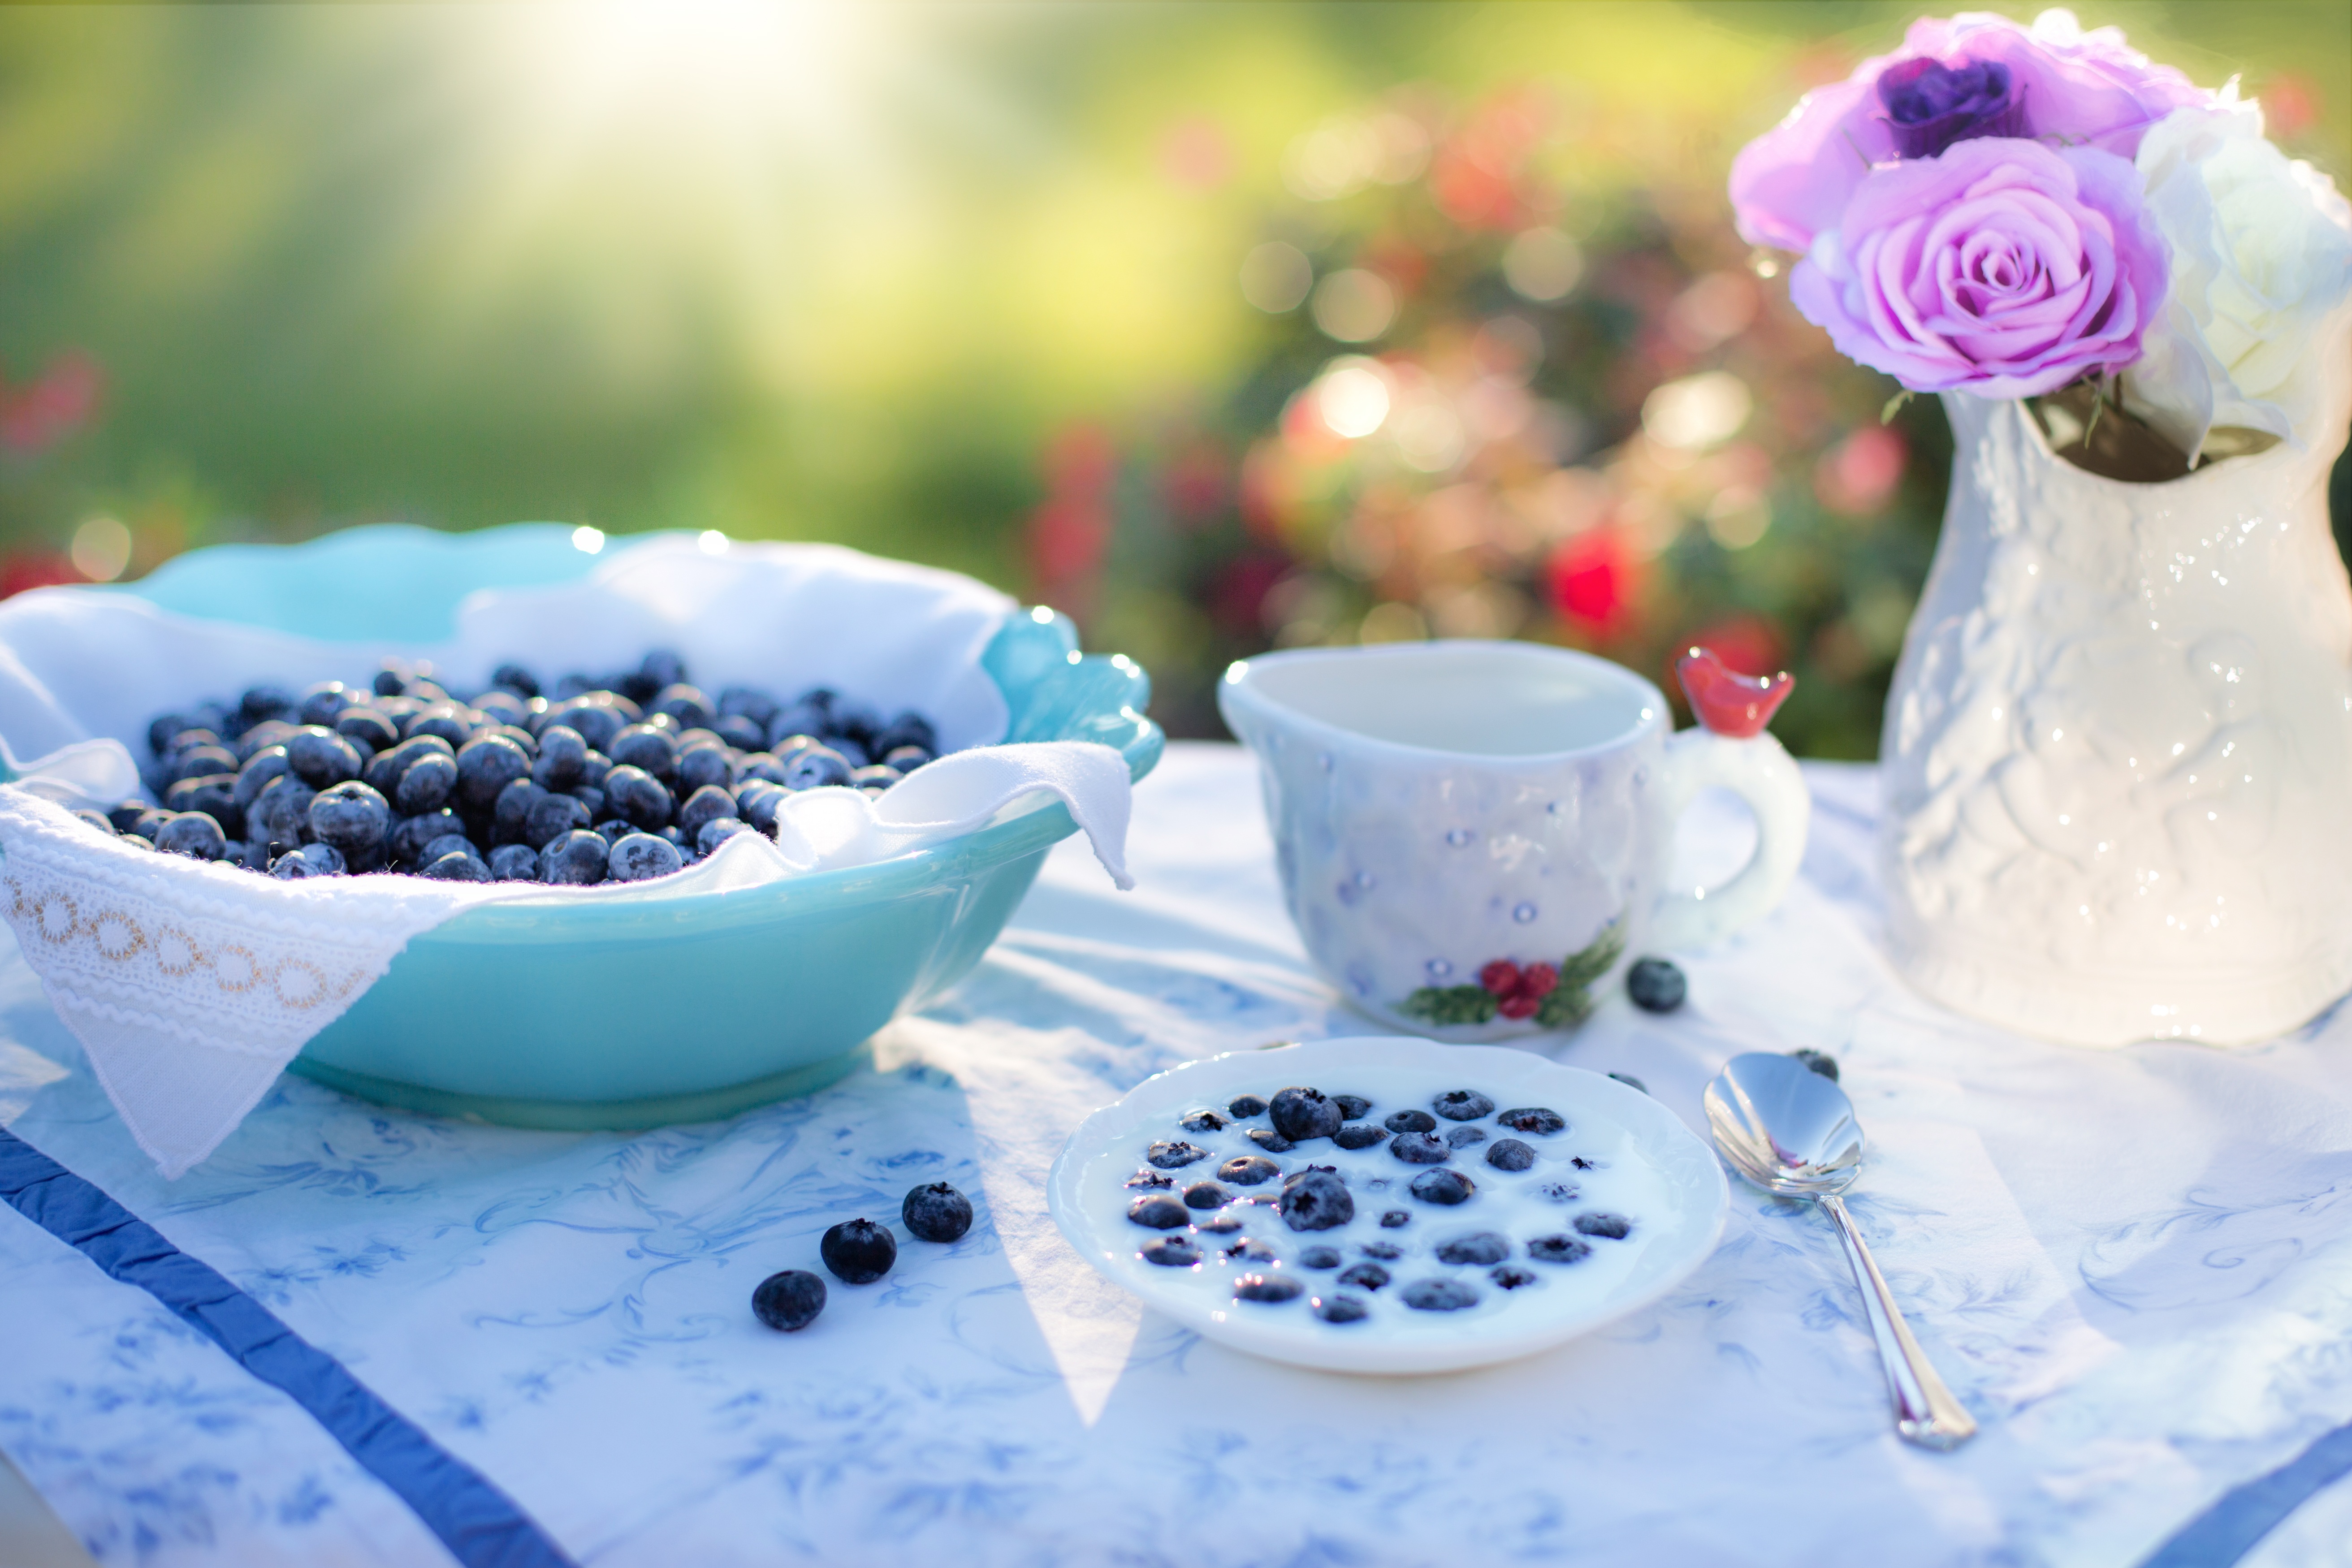
fruit, berry, sweet, flower, petal, country, meal, food, produce, blueberry, blue, breakfast, healthy, snack, dessert, cream, delicious, blueberries, tasty, diet